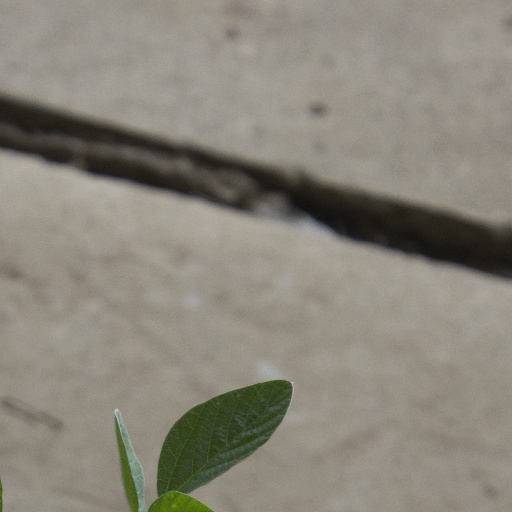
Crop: soybean